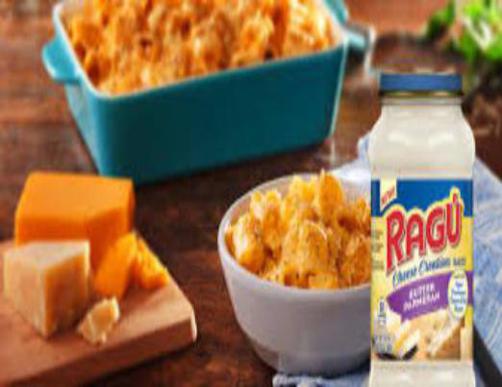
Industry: Food